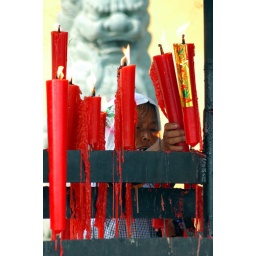
An elderly woman places a lighted red candle at an altar in ZhouZhuang, China.